Franklin McMahon

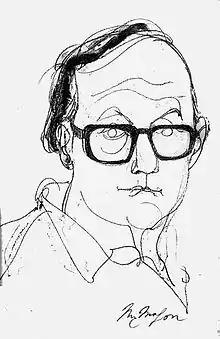
Self-portrait of Franklin McMahon, circa 1960

His artistic output also included films and books.